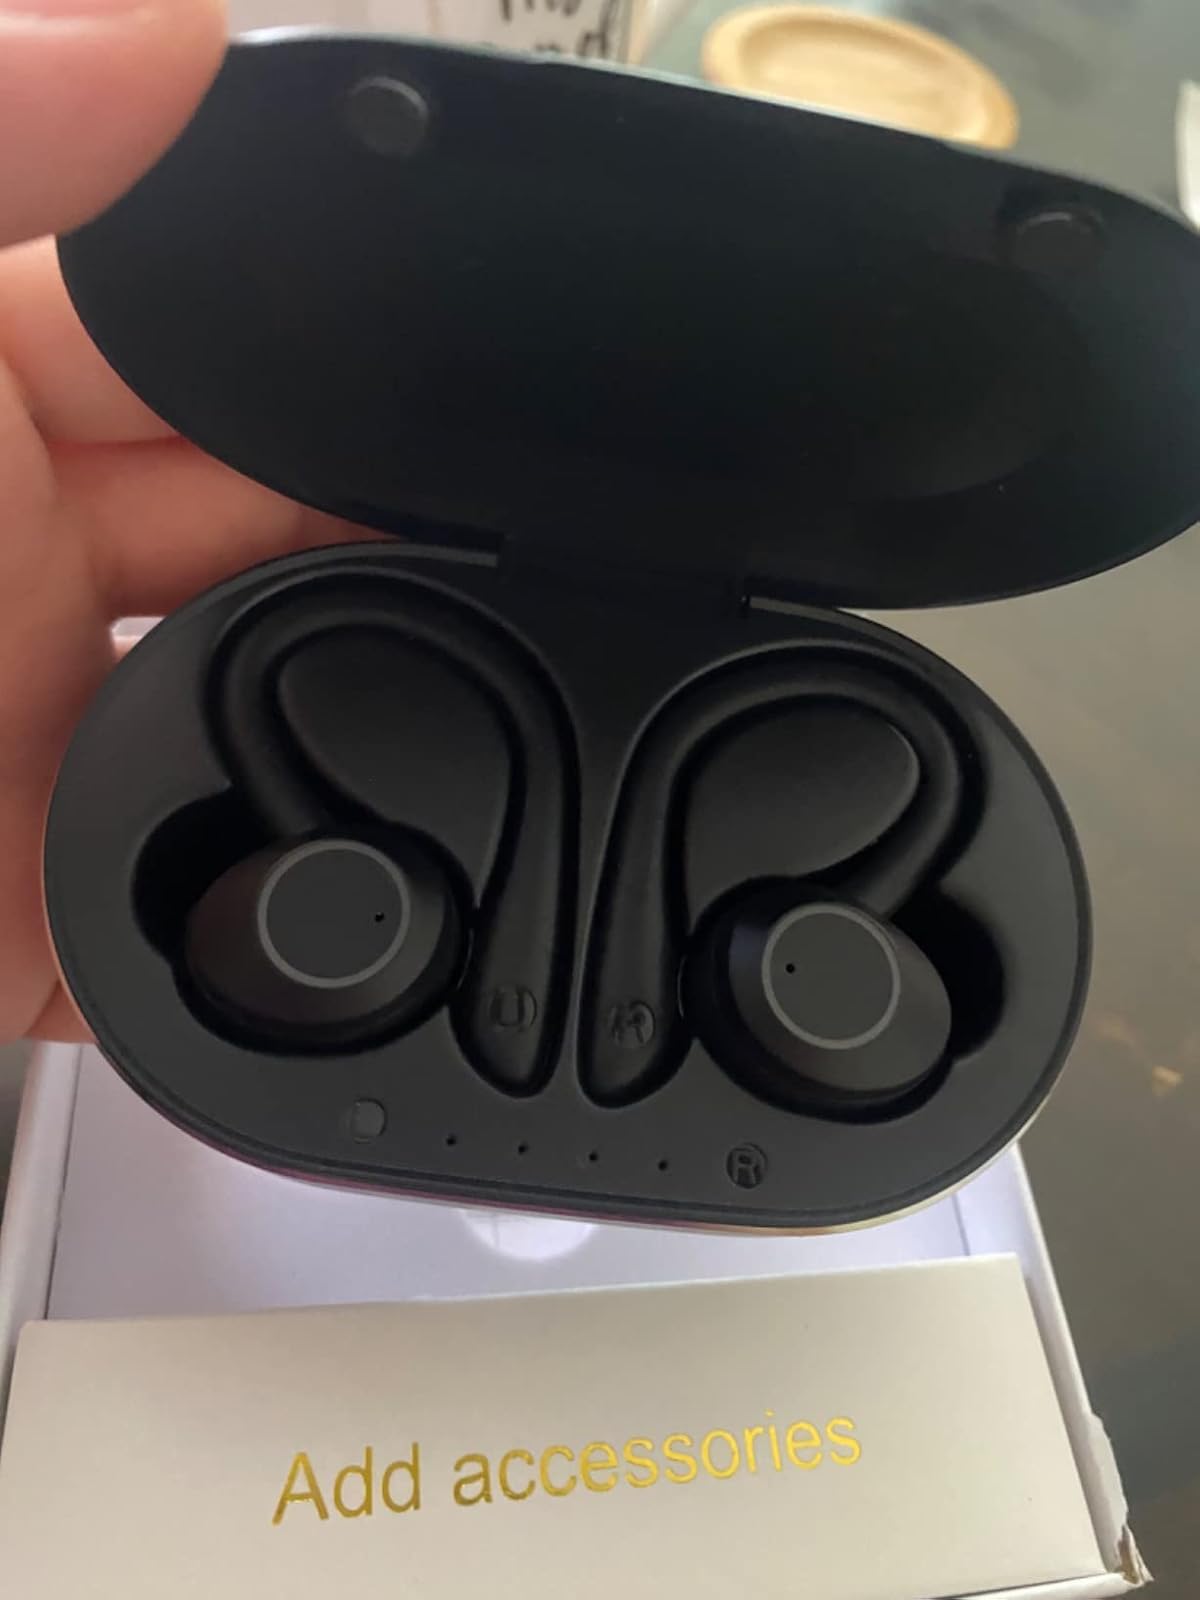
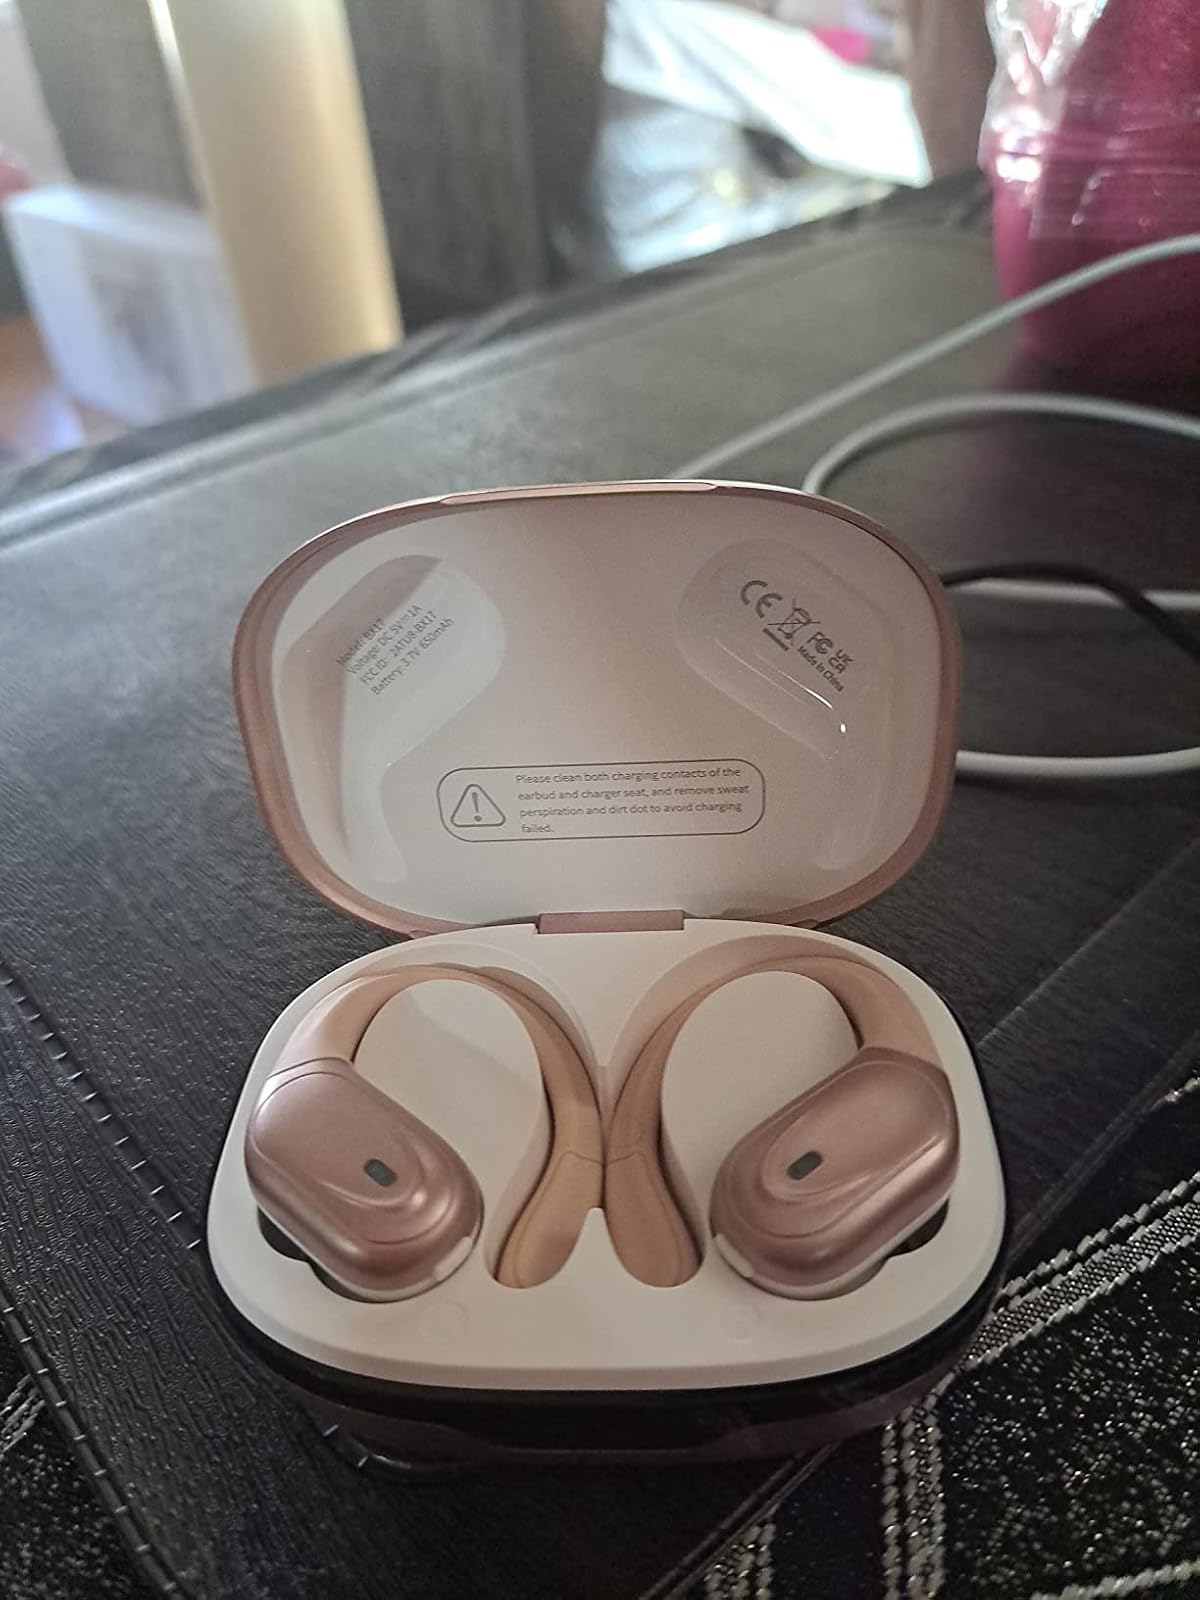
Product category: earbuds
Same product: no